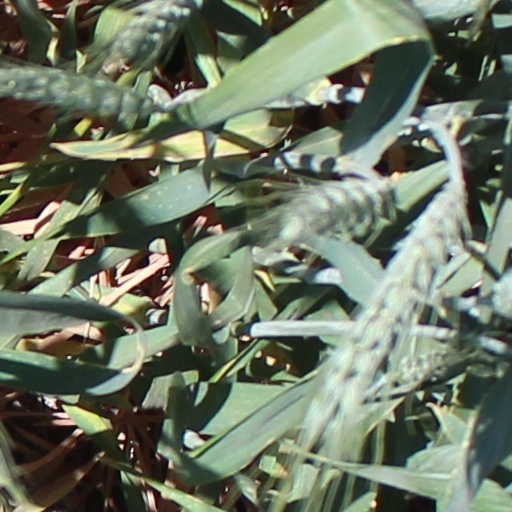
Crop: wheat